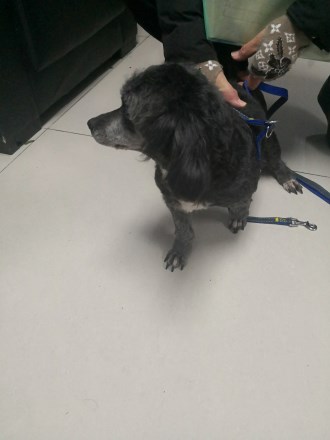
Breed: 7449-n000128-teddy